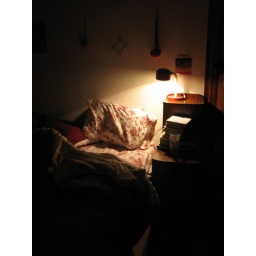
back home in bed